Cosmos (2010 film)

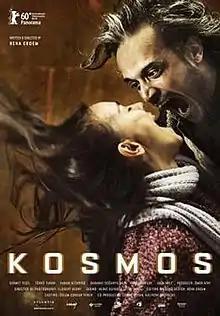
Theatrical Poster

Cosmos is a 2010 Turkish-Bulgarian drama film, written and directed by Reha Erdem, starring as a thief and a miracle worker who is welcomed into a tiny, snowbound border village after resuscitating a half-drowned boy. The film, which went on nationwide general release across Turkey on , won four awards at the 46th Antalya "Golden Orange" International Film Festival, including the Golden Orange for Best Film, which it shared with "Bornova Bornova" (2009) directed by İnan Temelkuran. The film also won the Golden Apricot at the 2010 Yerevan International Film Festival, Armenia, for Best Feature Film.